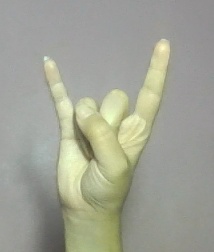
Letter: la